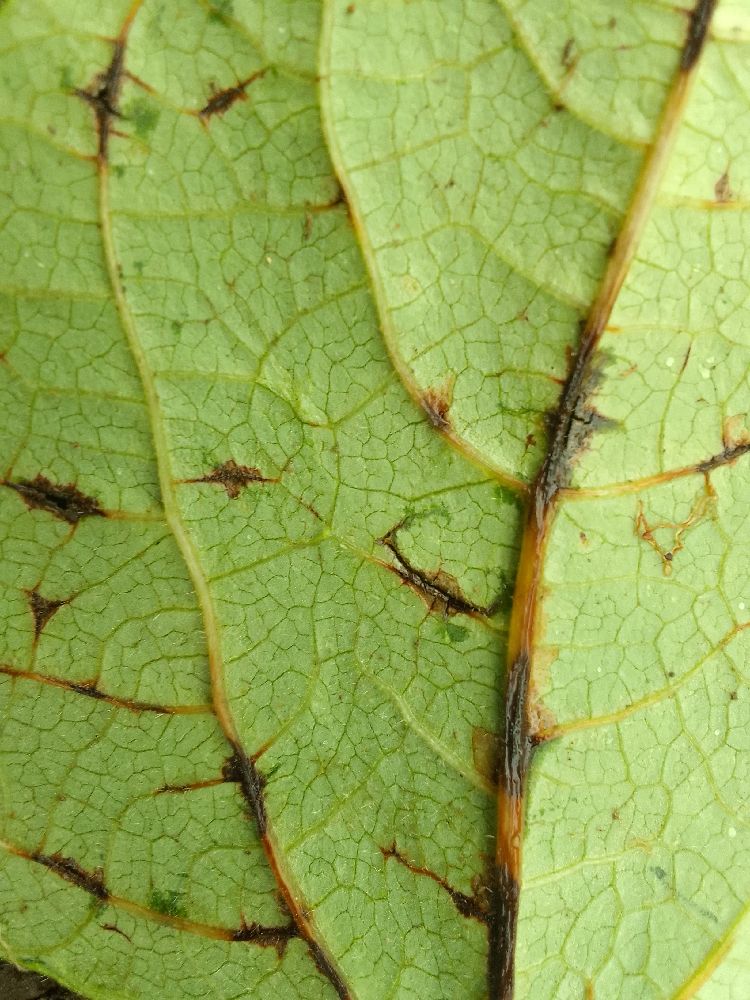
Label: anthracnose